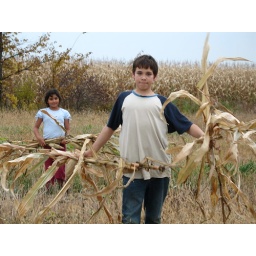
Luckily momma and poppa bird were just out in the corn field getting some food.